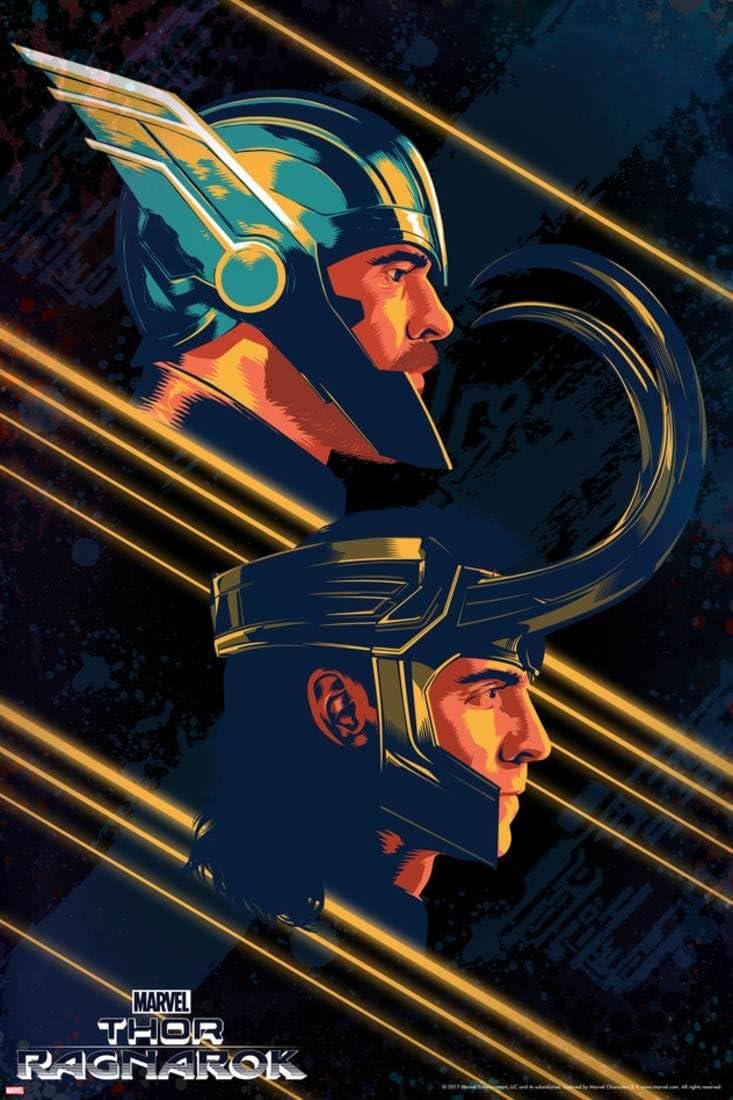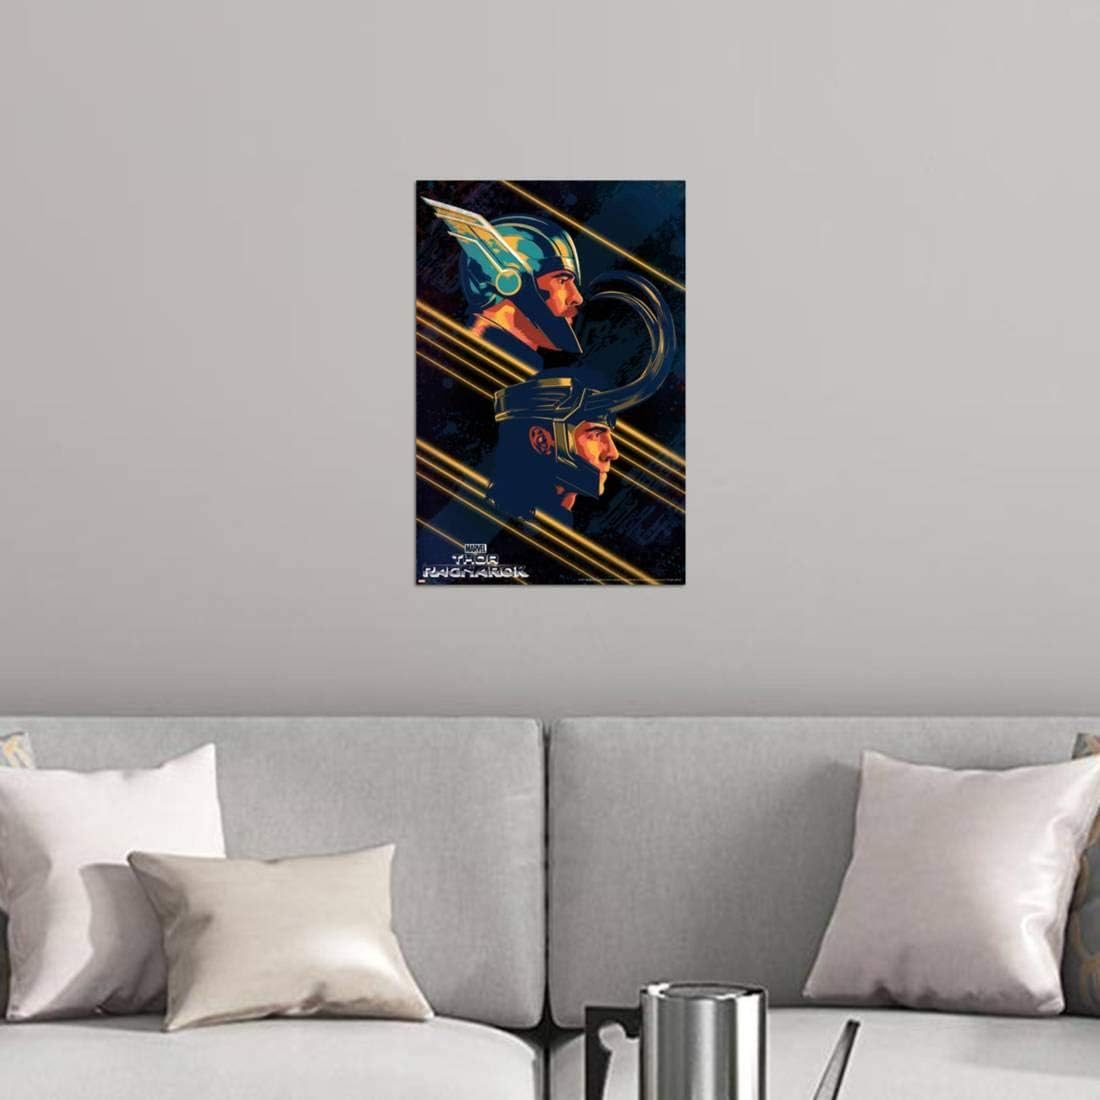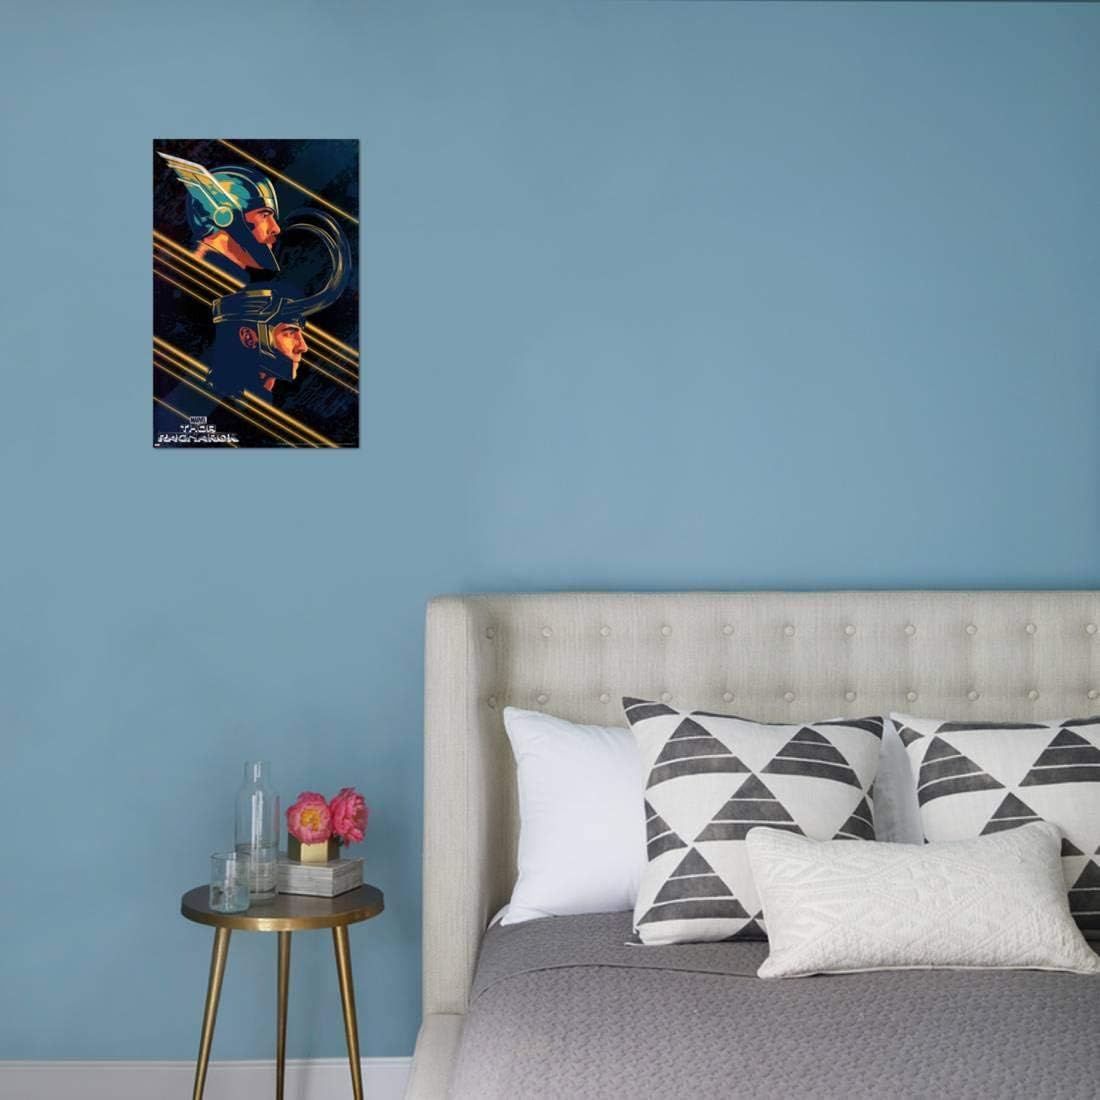
ArtEdge Thor: Ragnarok - Thor, Loki, Poster, 12 x 18 in
Category: Amazon Home
This versatile and affordable poster delivers sharp, clean images and a high degree of color accuracy. Your poster is printed with an offset lithography press with a coating to protect the inks.
Features: Poster | Item Size: 12 x 18 in. | Easily transform your room with this piece of art.